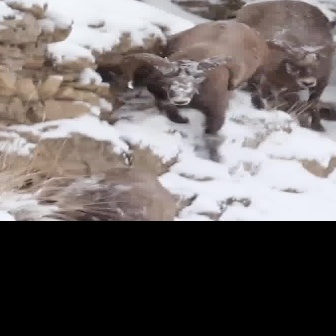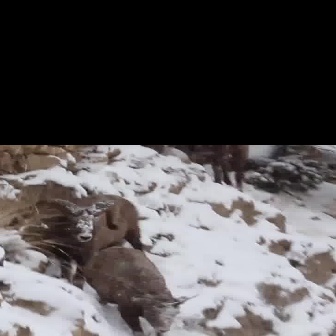
  Please identify the target specified by the bounding box [121,20,269,168] in the first image and locate it in the second image. Return the coordinates in [x_min,y_min,x_max,y_max] format.
Answer: [34,193,149,309]